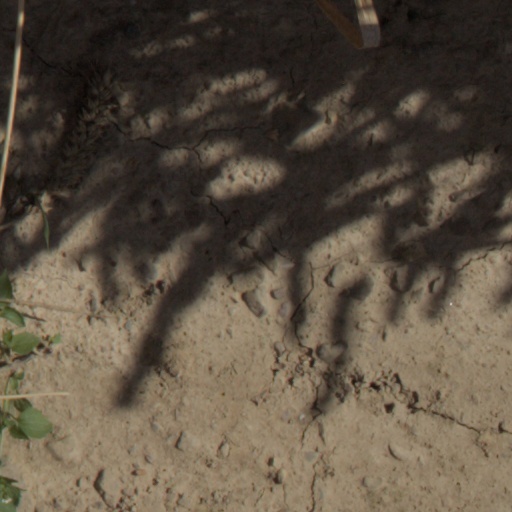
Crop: wheat